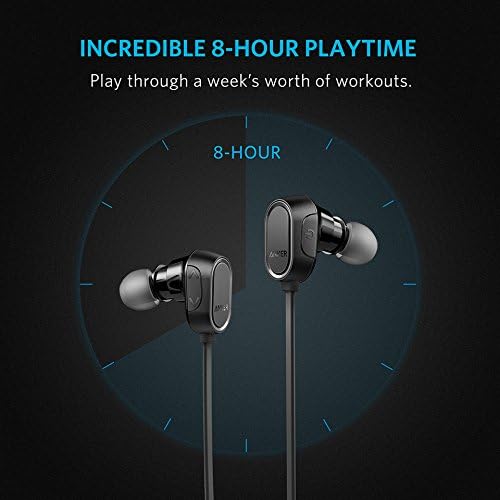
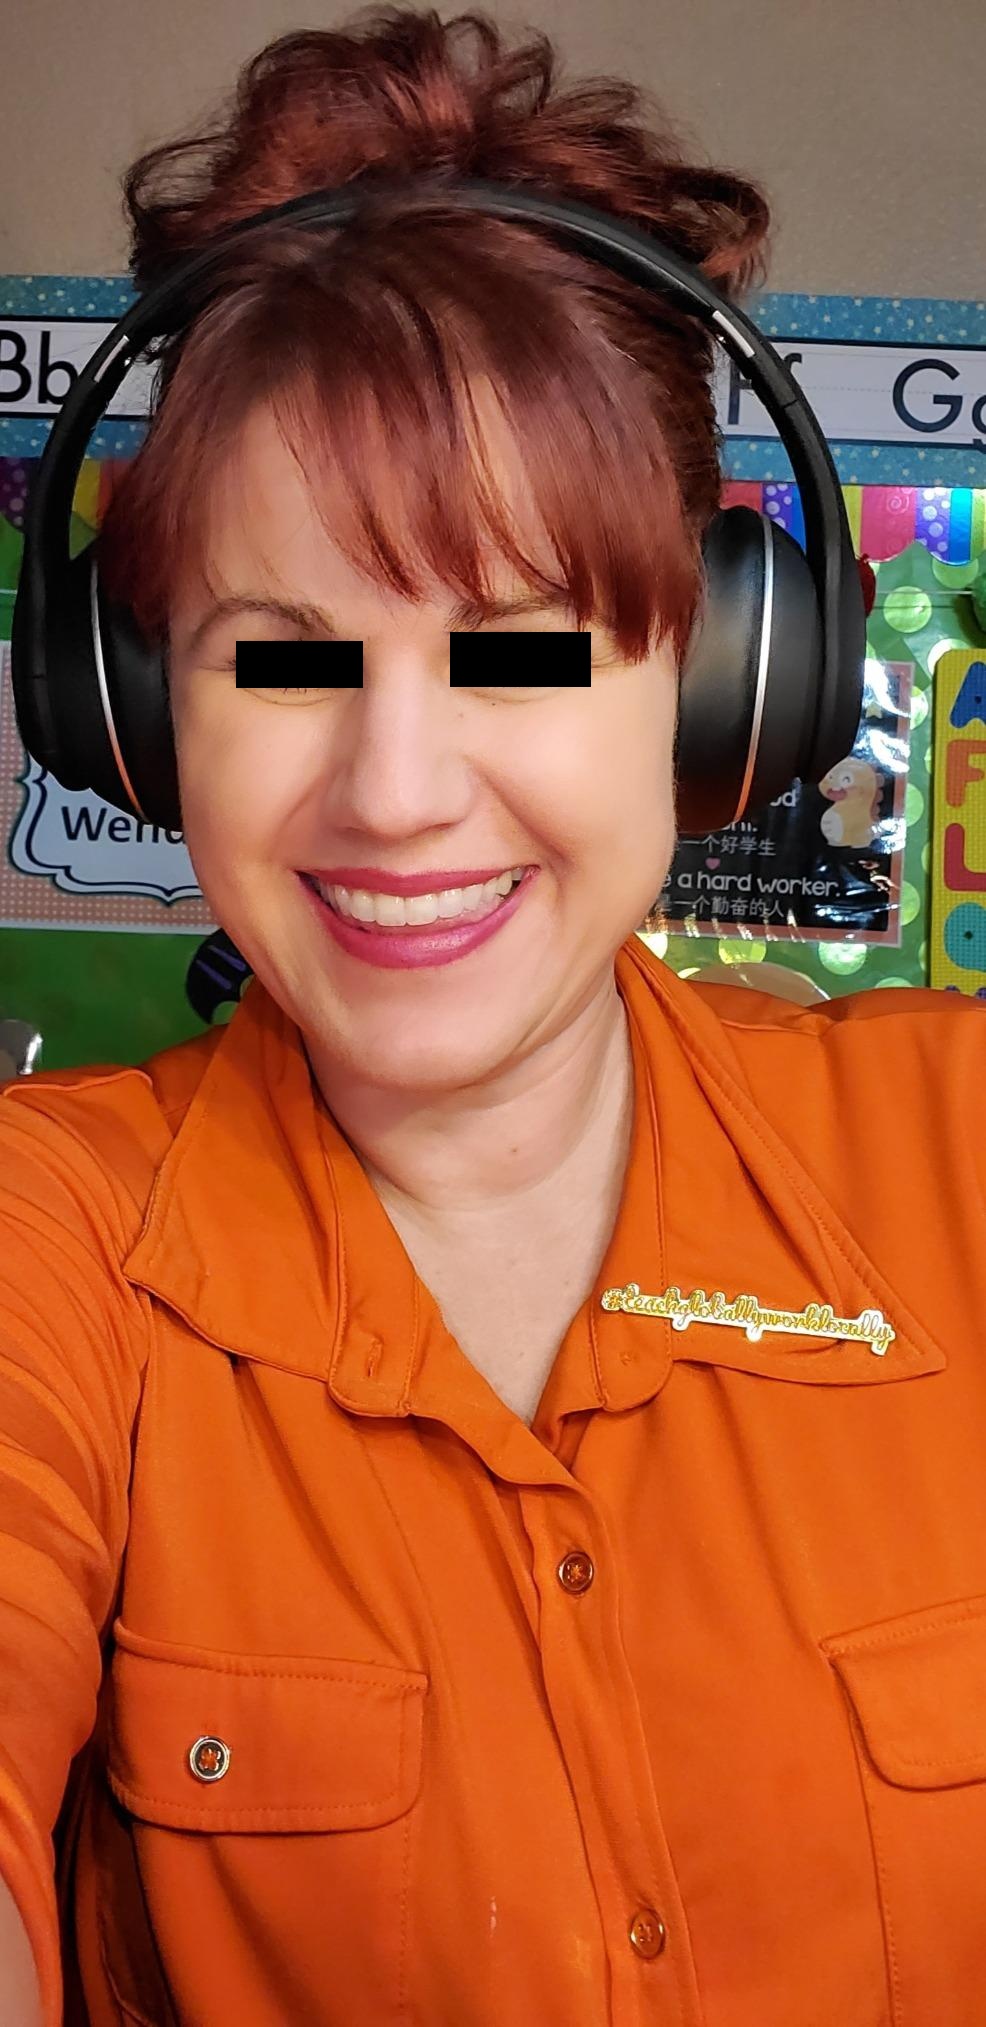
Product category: headphones
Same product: no